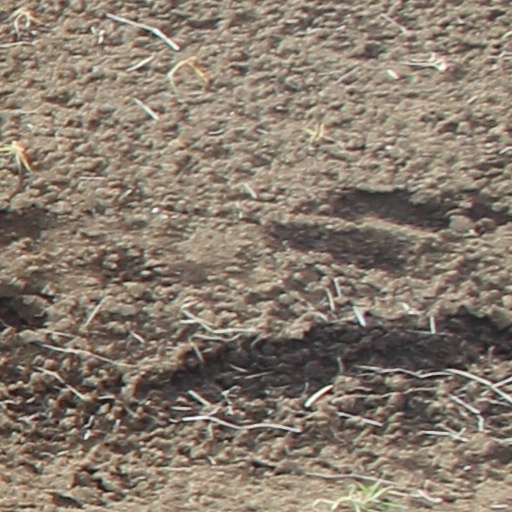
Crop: wheat